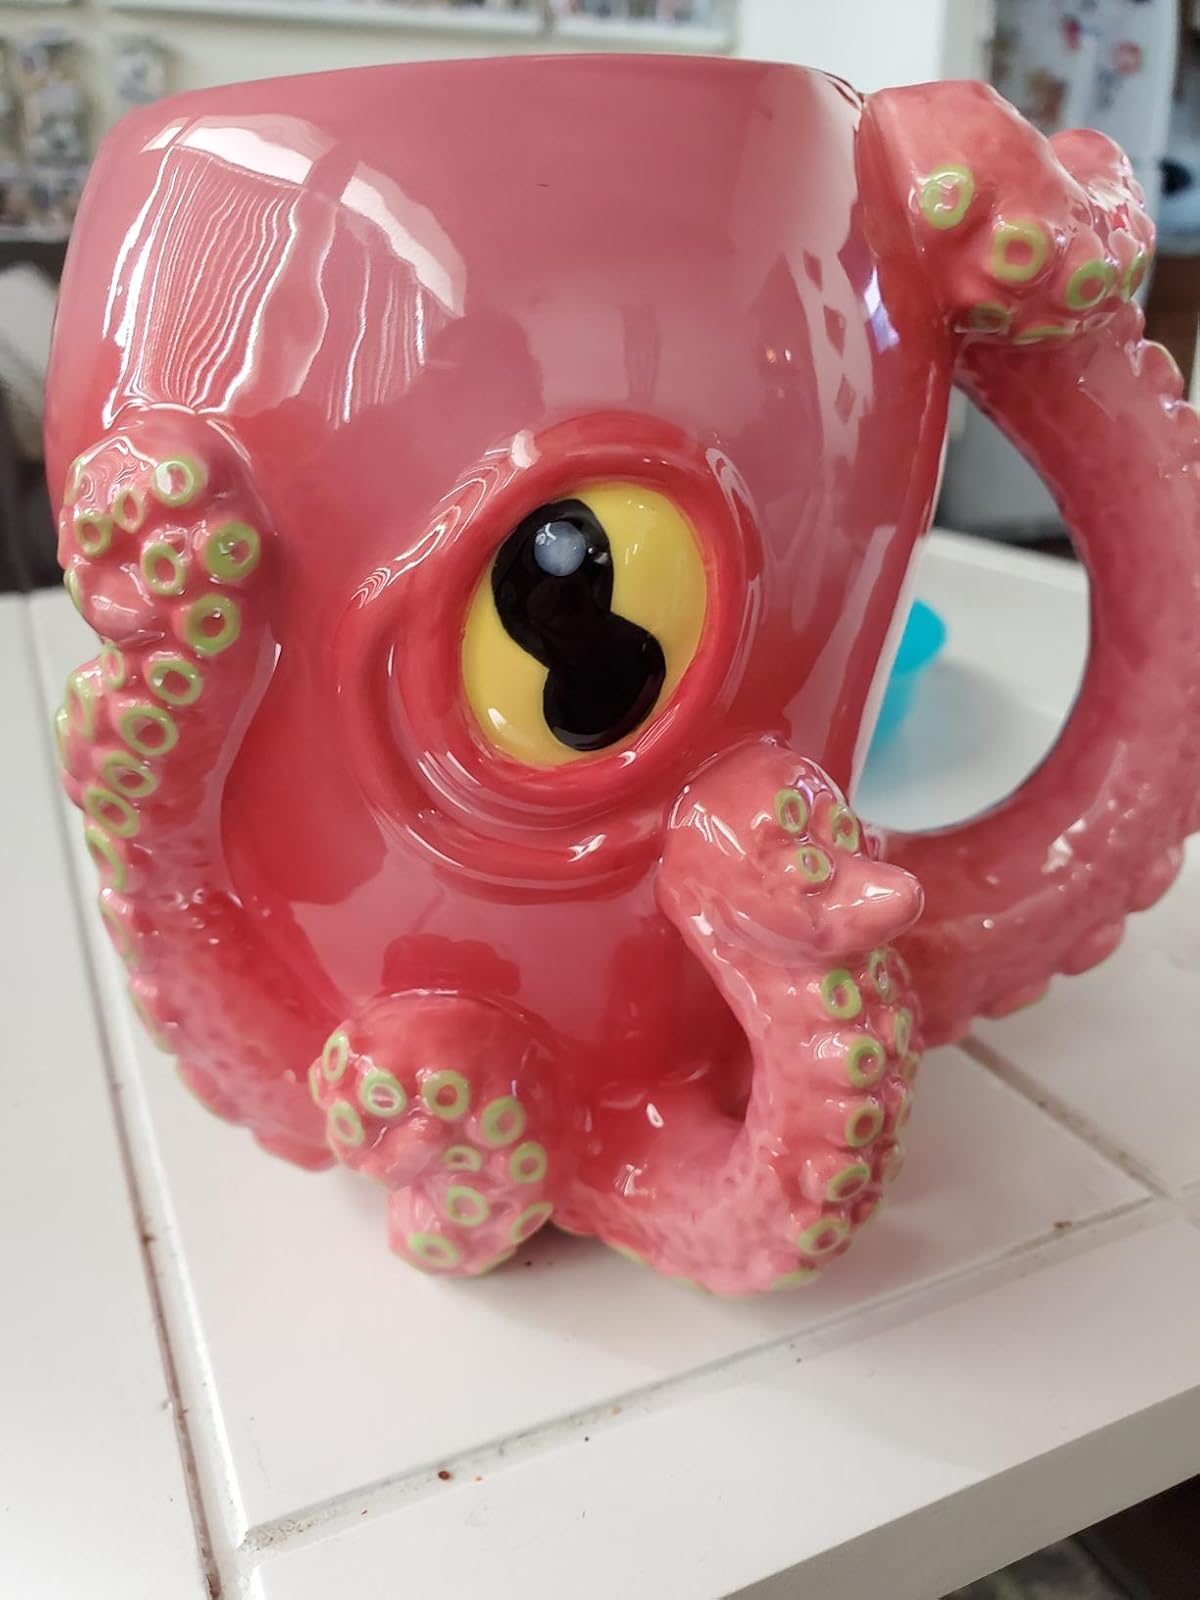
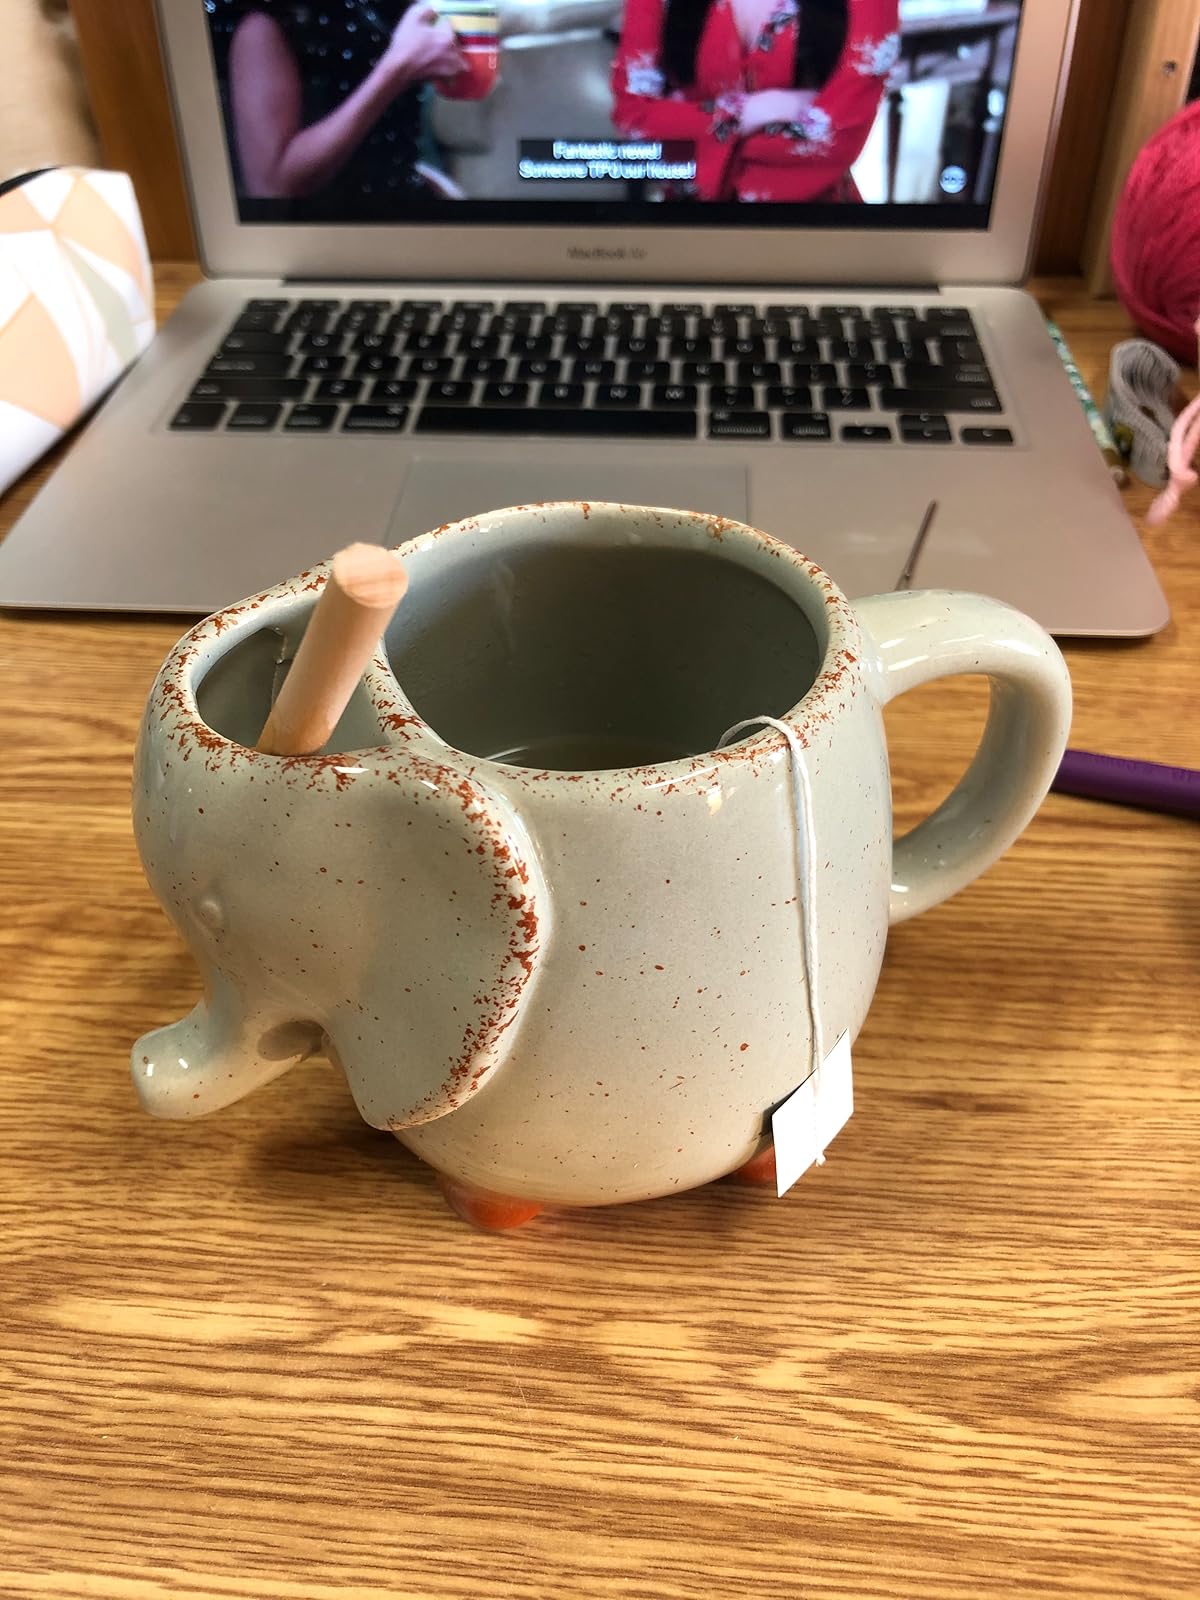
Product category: items_mug
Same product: no